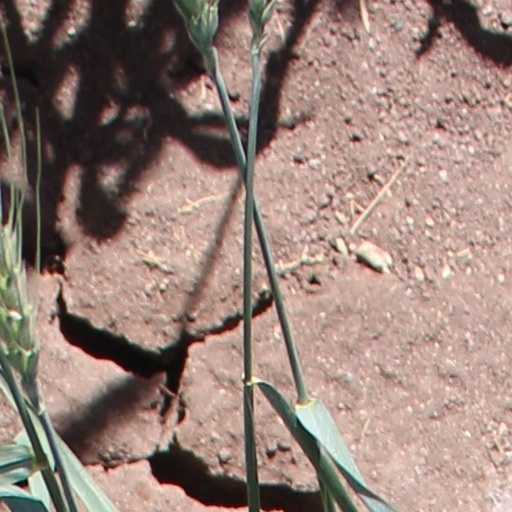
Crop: wheat